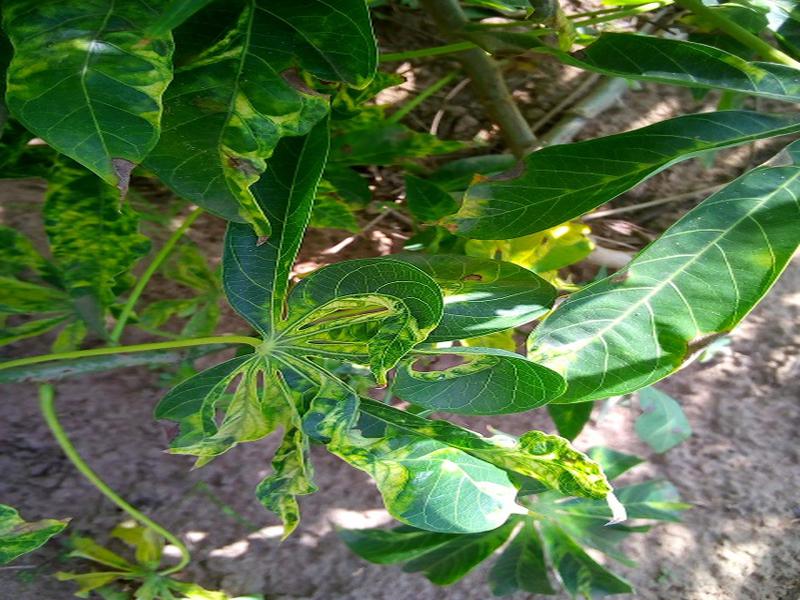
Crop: cassava
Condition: mosaic_disease